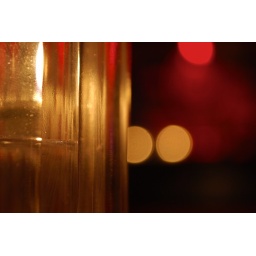
Glass candle holder in the foreground. The coins are actually glasses of beer on a bar. Straight from camera.